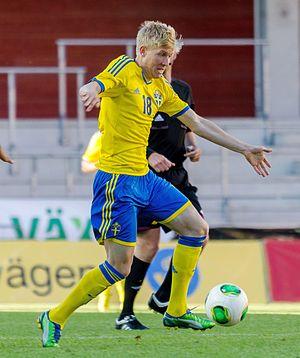
Simon Kroon est un footballeur suédois né le 16 juin 1993. Il évolue à l'Östersunds FK.